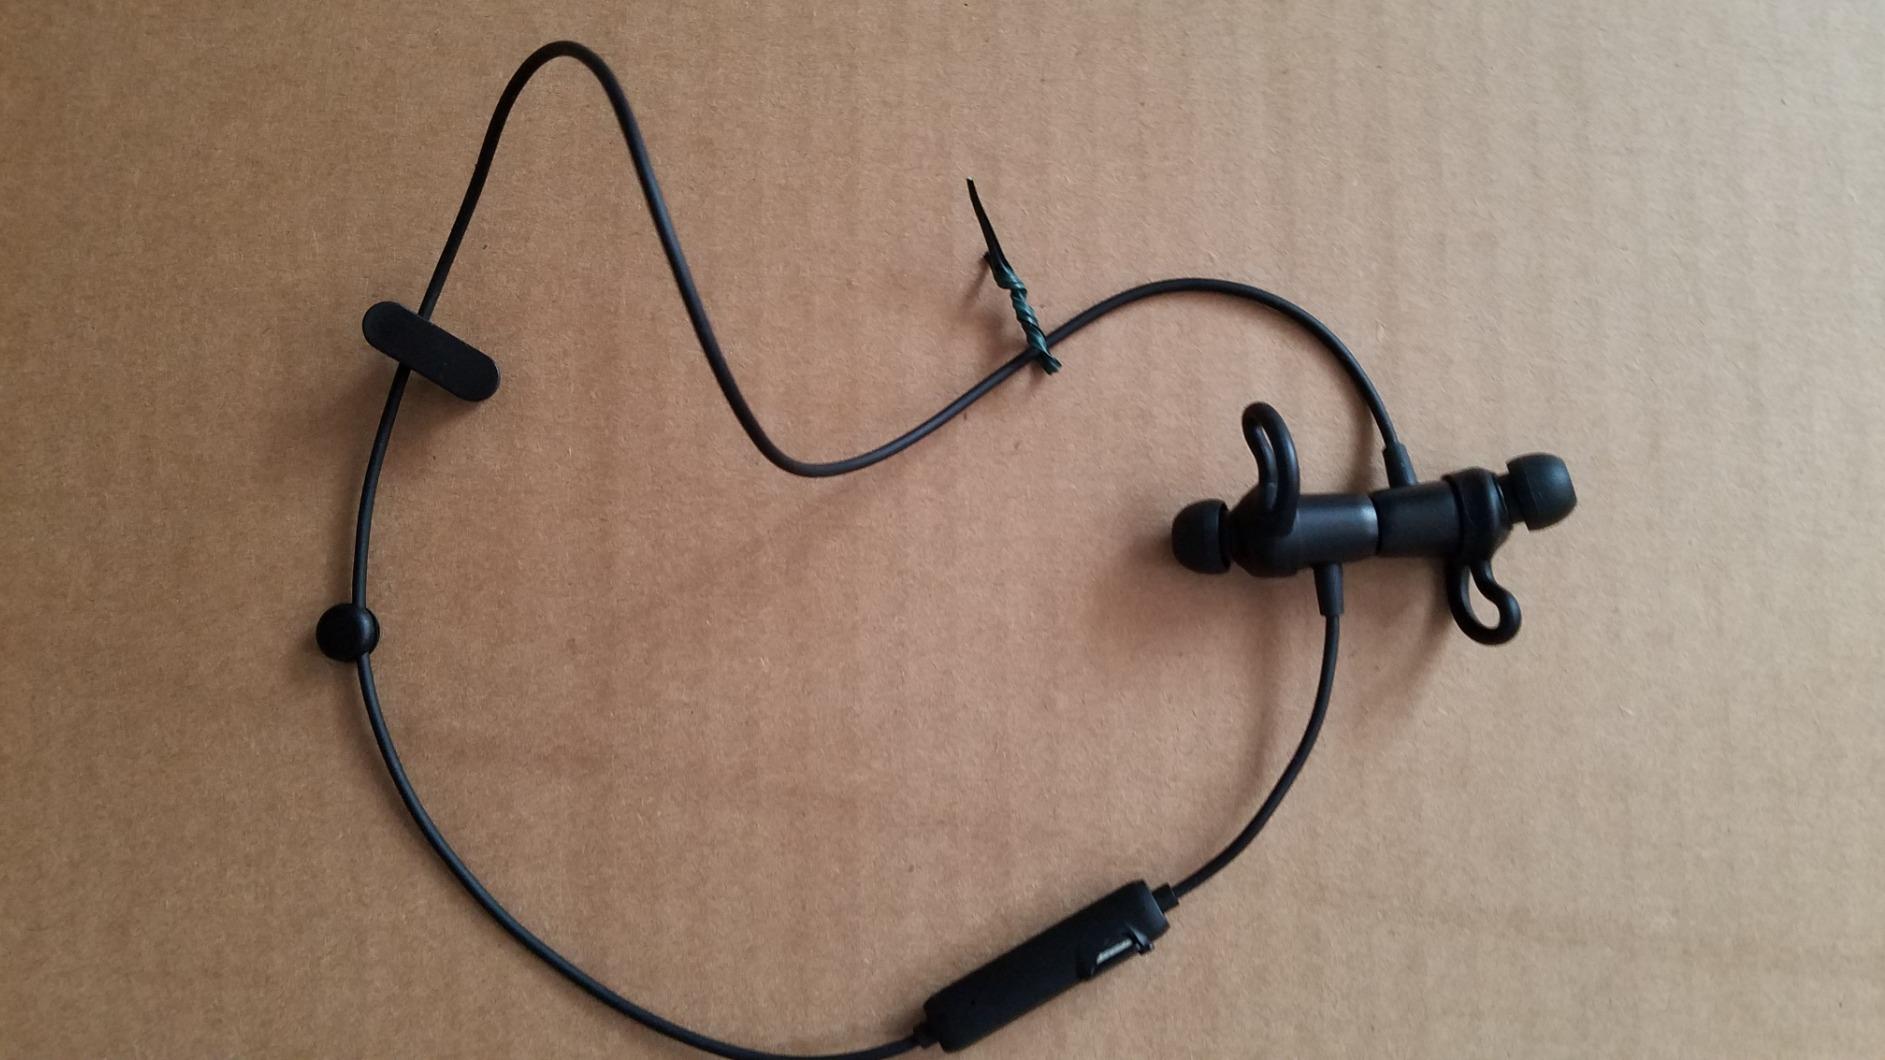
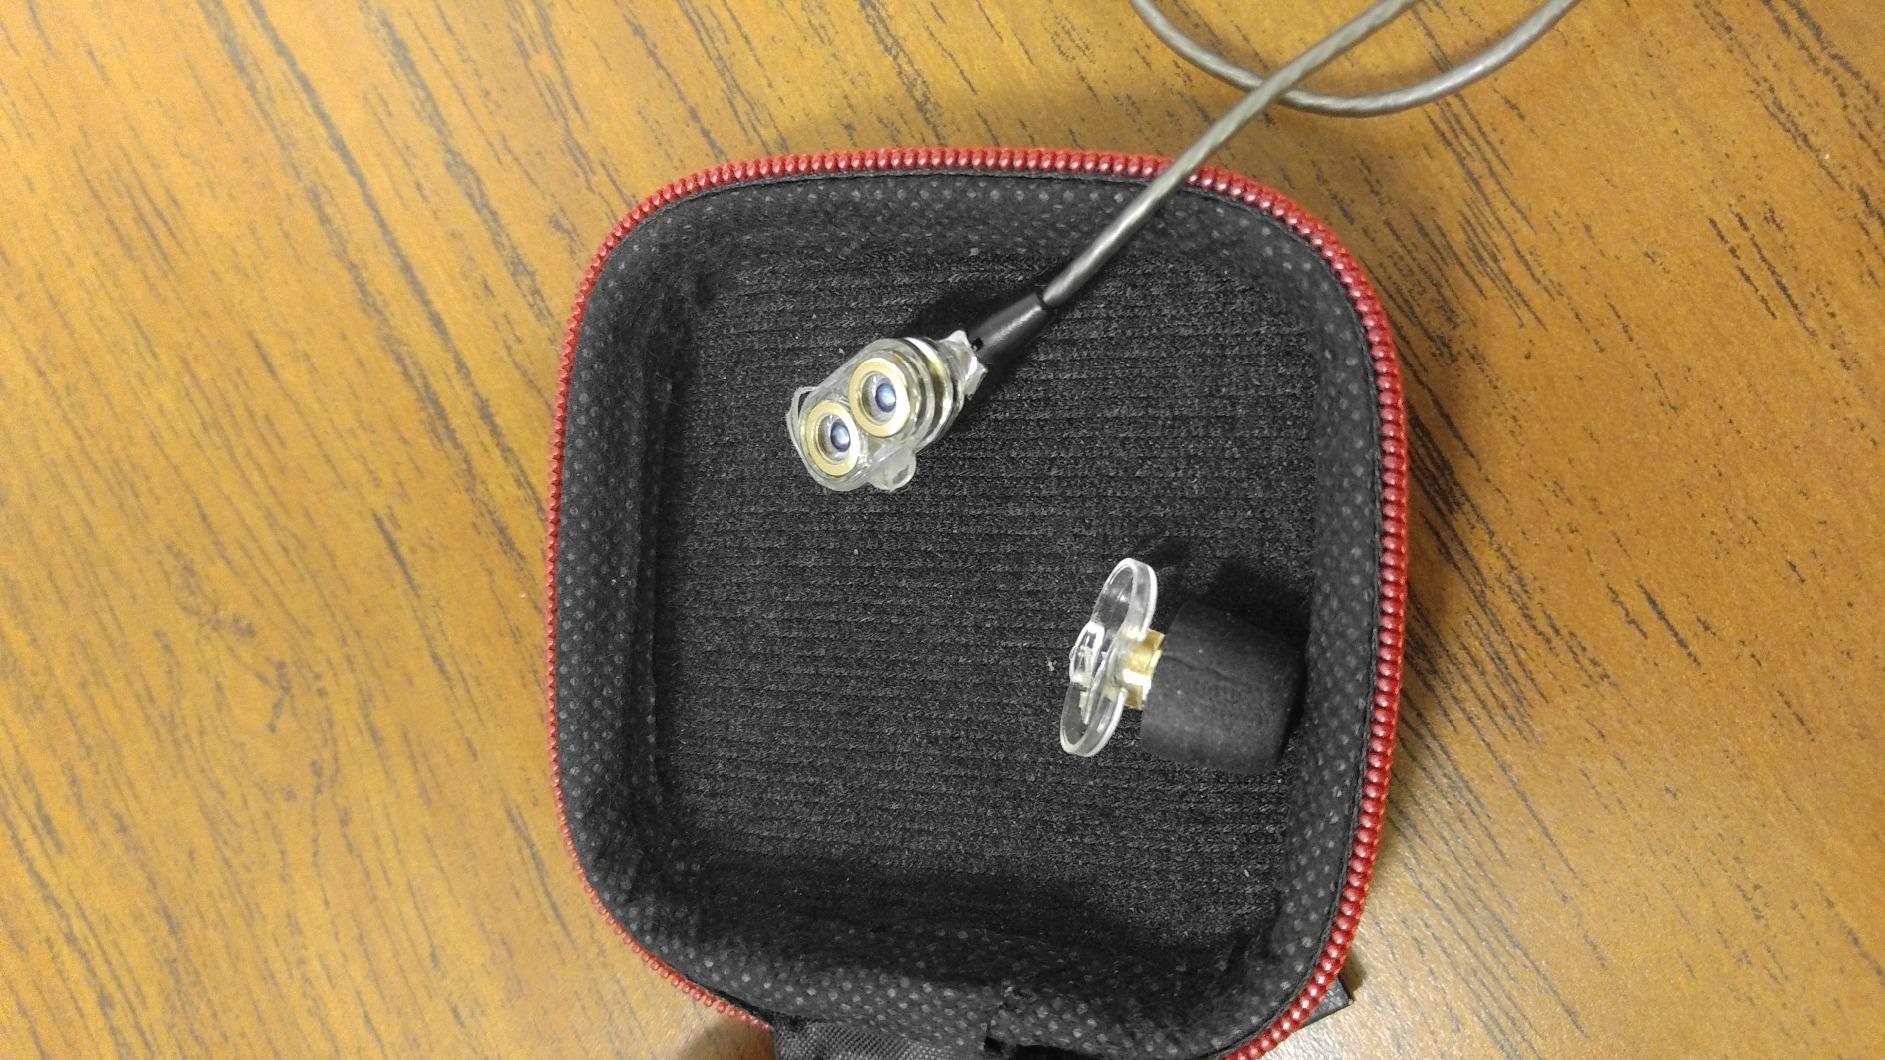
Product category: headphones
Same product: no